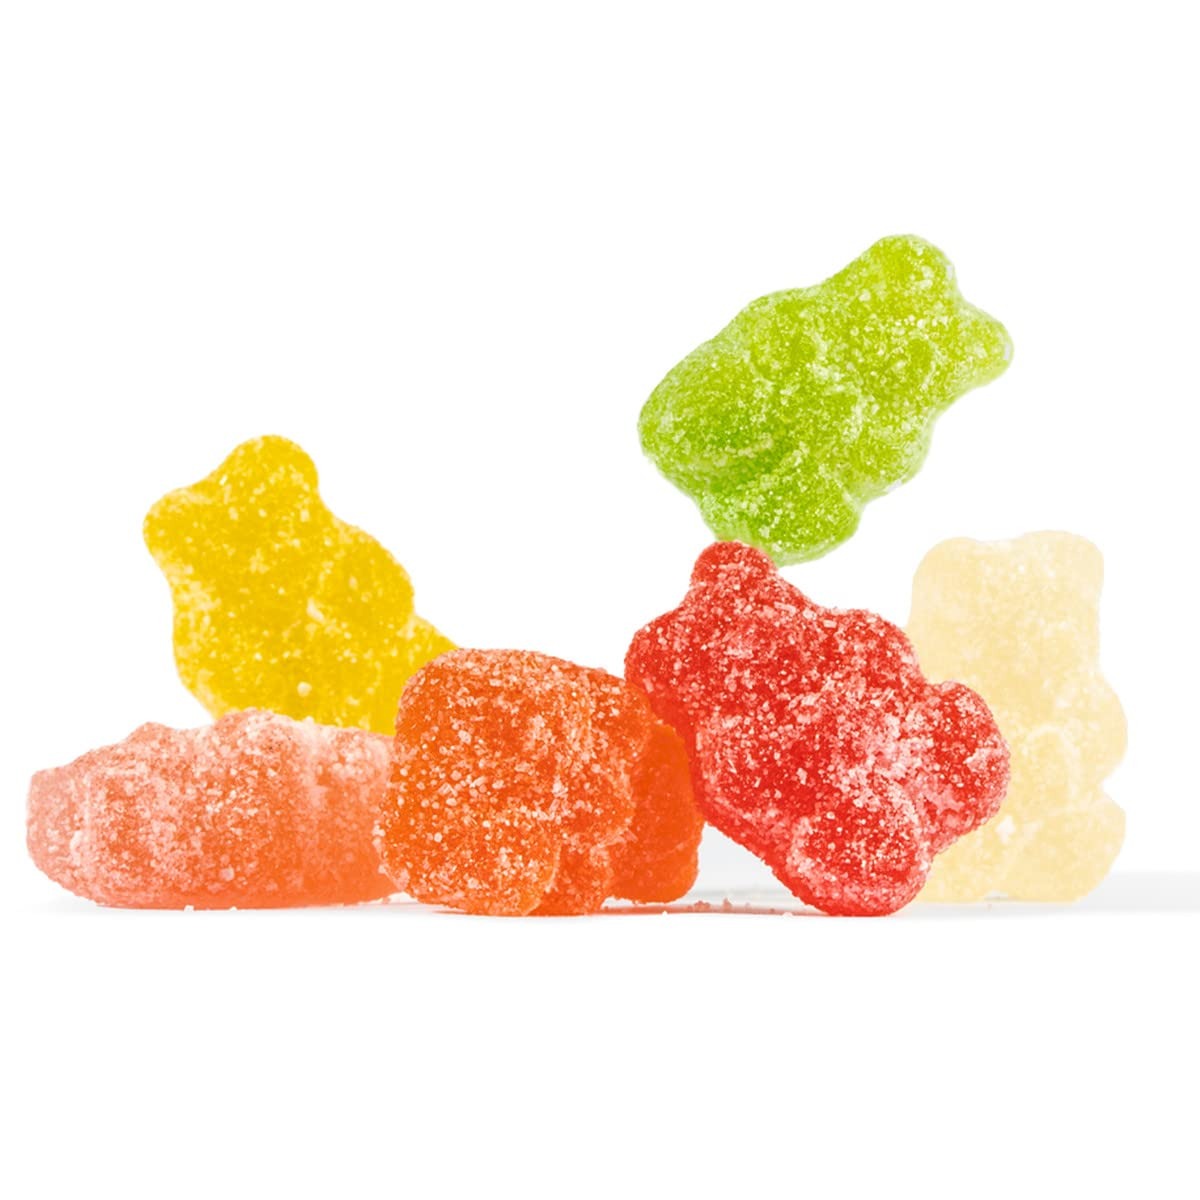
Item Name: Albanese Confectionery Gummies, Sour Gummy Bears, 4.5-Lb Bag
Bullet Point 1: Sour Gummy Bears: Individually Wrapped Sour Gummy Bears in a 4.5 Pound Bag
Bullet Point 2: Multicolor Gummy Bears: Fun, Assorted Colored Gummy Bears in a 4.5 Pound Bag
Bullet Point 3: Albanese Brand: Sour Gummy Bears Made by the Iconic Albanese Confectionery Company
Bullet Point 4: Occasional Treat: Sour Gummy Bears Make a Delightful Birthday or Holiday Gift
Bullet Point 5: Perfect Size: 4.5 Pound Bag Contains 72 Ounce of Sour Gummy Bears
Value: 72.0
Unit: Ounce

Price: 20.655